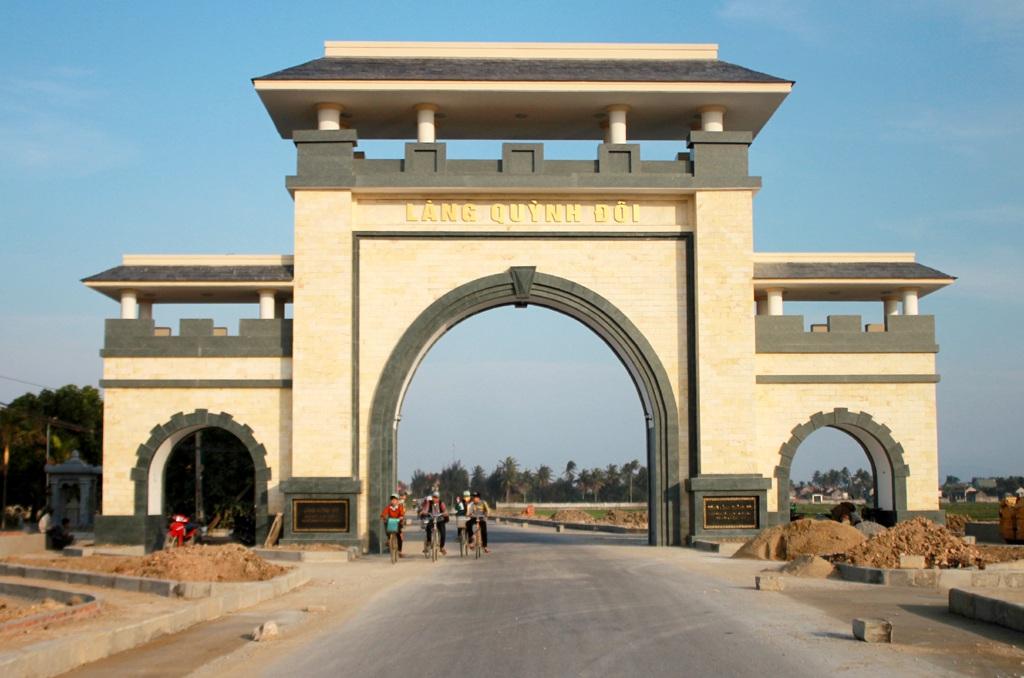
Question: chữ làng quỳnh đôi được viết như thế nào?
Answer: chữ làng quỳnh đôi được viết in hoa tất cả kí tự và có màu vàng